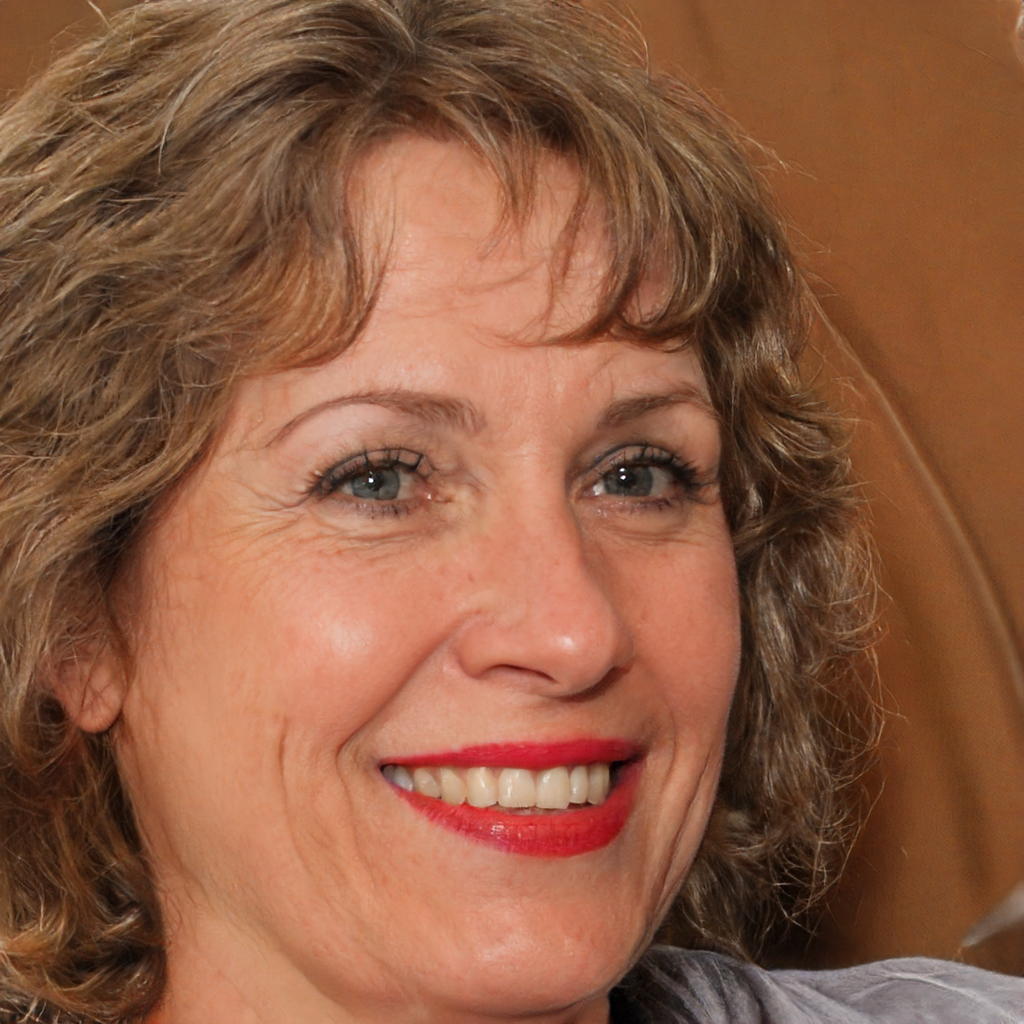
Label: Colored